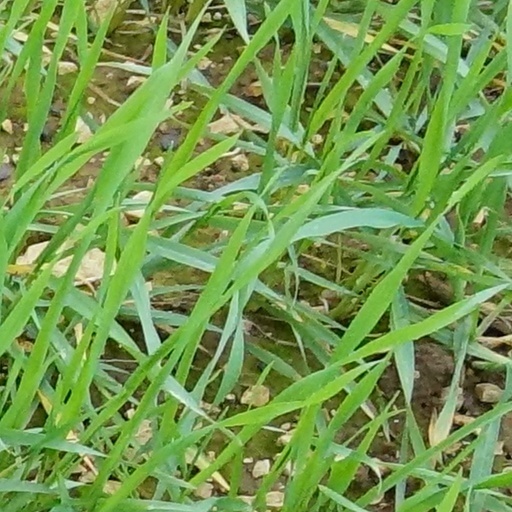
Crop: wheat